Australia–New Zealand relations

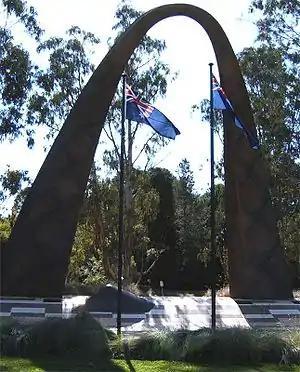
Canberra memorial

World War II was a major turning point for both countries, as they realised that they could no longer rely on the protection of Britain. Australia was particularly struck by this realisation, as it was directly targeted by the Empire of Japan, with Darwin bombed and Broome attacked. Subsequently, both countries sought closer ties with the United States. This resulted in the ANZUS pact of 1951, in which Australia, New Zealand and the United States agreed to defend each other in the event of enemy attack. Although no such attack occurred until, arguably, 11 September 2001, Australia and New Zealand both contributed troops to the Korean and Vietnam Wars. Australia's contribution to the Vietnam War in particular was much larger than New Zealand's; while Australia introduced conscription, New Zealand sent only a token force. Australia has continued to be more committed to the American alliance, ANZUS, than New Zealand; although both countries felt considerable unease about American military policy in the 1980s, New Zealand angered the United States by refusing port access to nuclear ships into its nuclear-free zone from 1985 and in retaliation, the United States 'suspended' its obligations otherwise owed under the alliance treaty to New Zealand. Australia has made a significant contribution to the Iraq War, while New Zealand's much smaller military contribution was limited to UN-authorised reconstruction tasks.